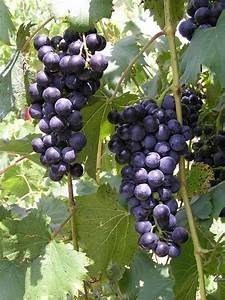
Label: grape